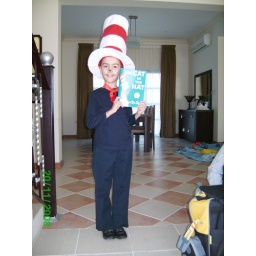
cat in the hat 1